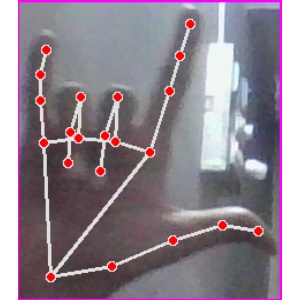
अक्षर: व